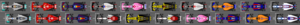
Le Grand Prix automobile d'Abou Dabi 2018 disputé le 25 novembre 2018 sur le Circuit Yas Marina, est la 997ᵉ épreuve du championnat du monde de Formule 1 courue depuis 1950. Il s'agit de la 9ᵉ édition du Grand Prix d'Abou Dabi comptant pour le championnat du monde de Formule 1 et la vingt-et-unième et dernière manche du championnat 2018.